Caviar

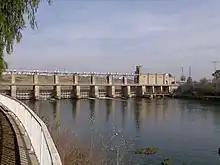
The dam at Alcalá del Río, started in 1931, blocked the upstream migration of sturgeon in the Guadalquivir.

The 17th-century book "Don Quixote" mentions "cavial" in a banquet of German pilgrims.